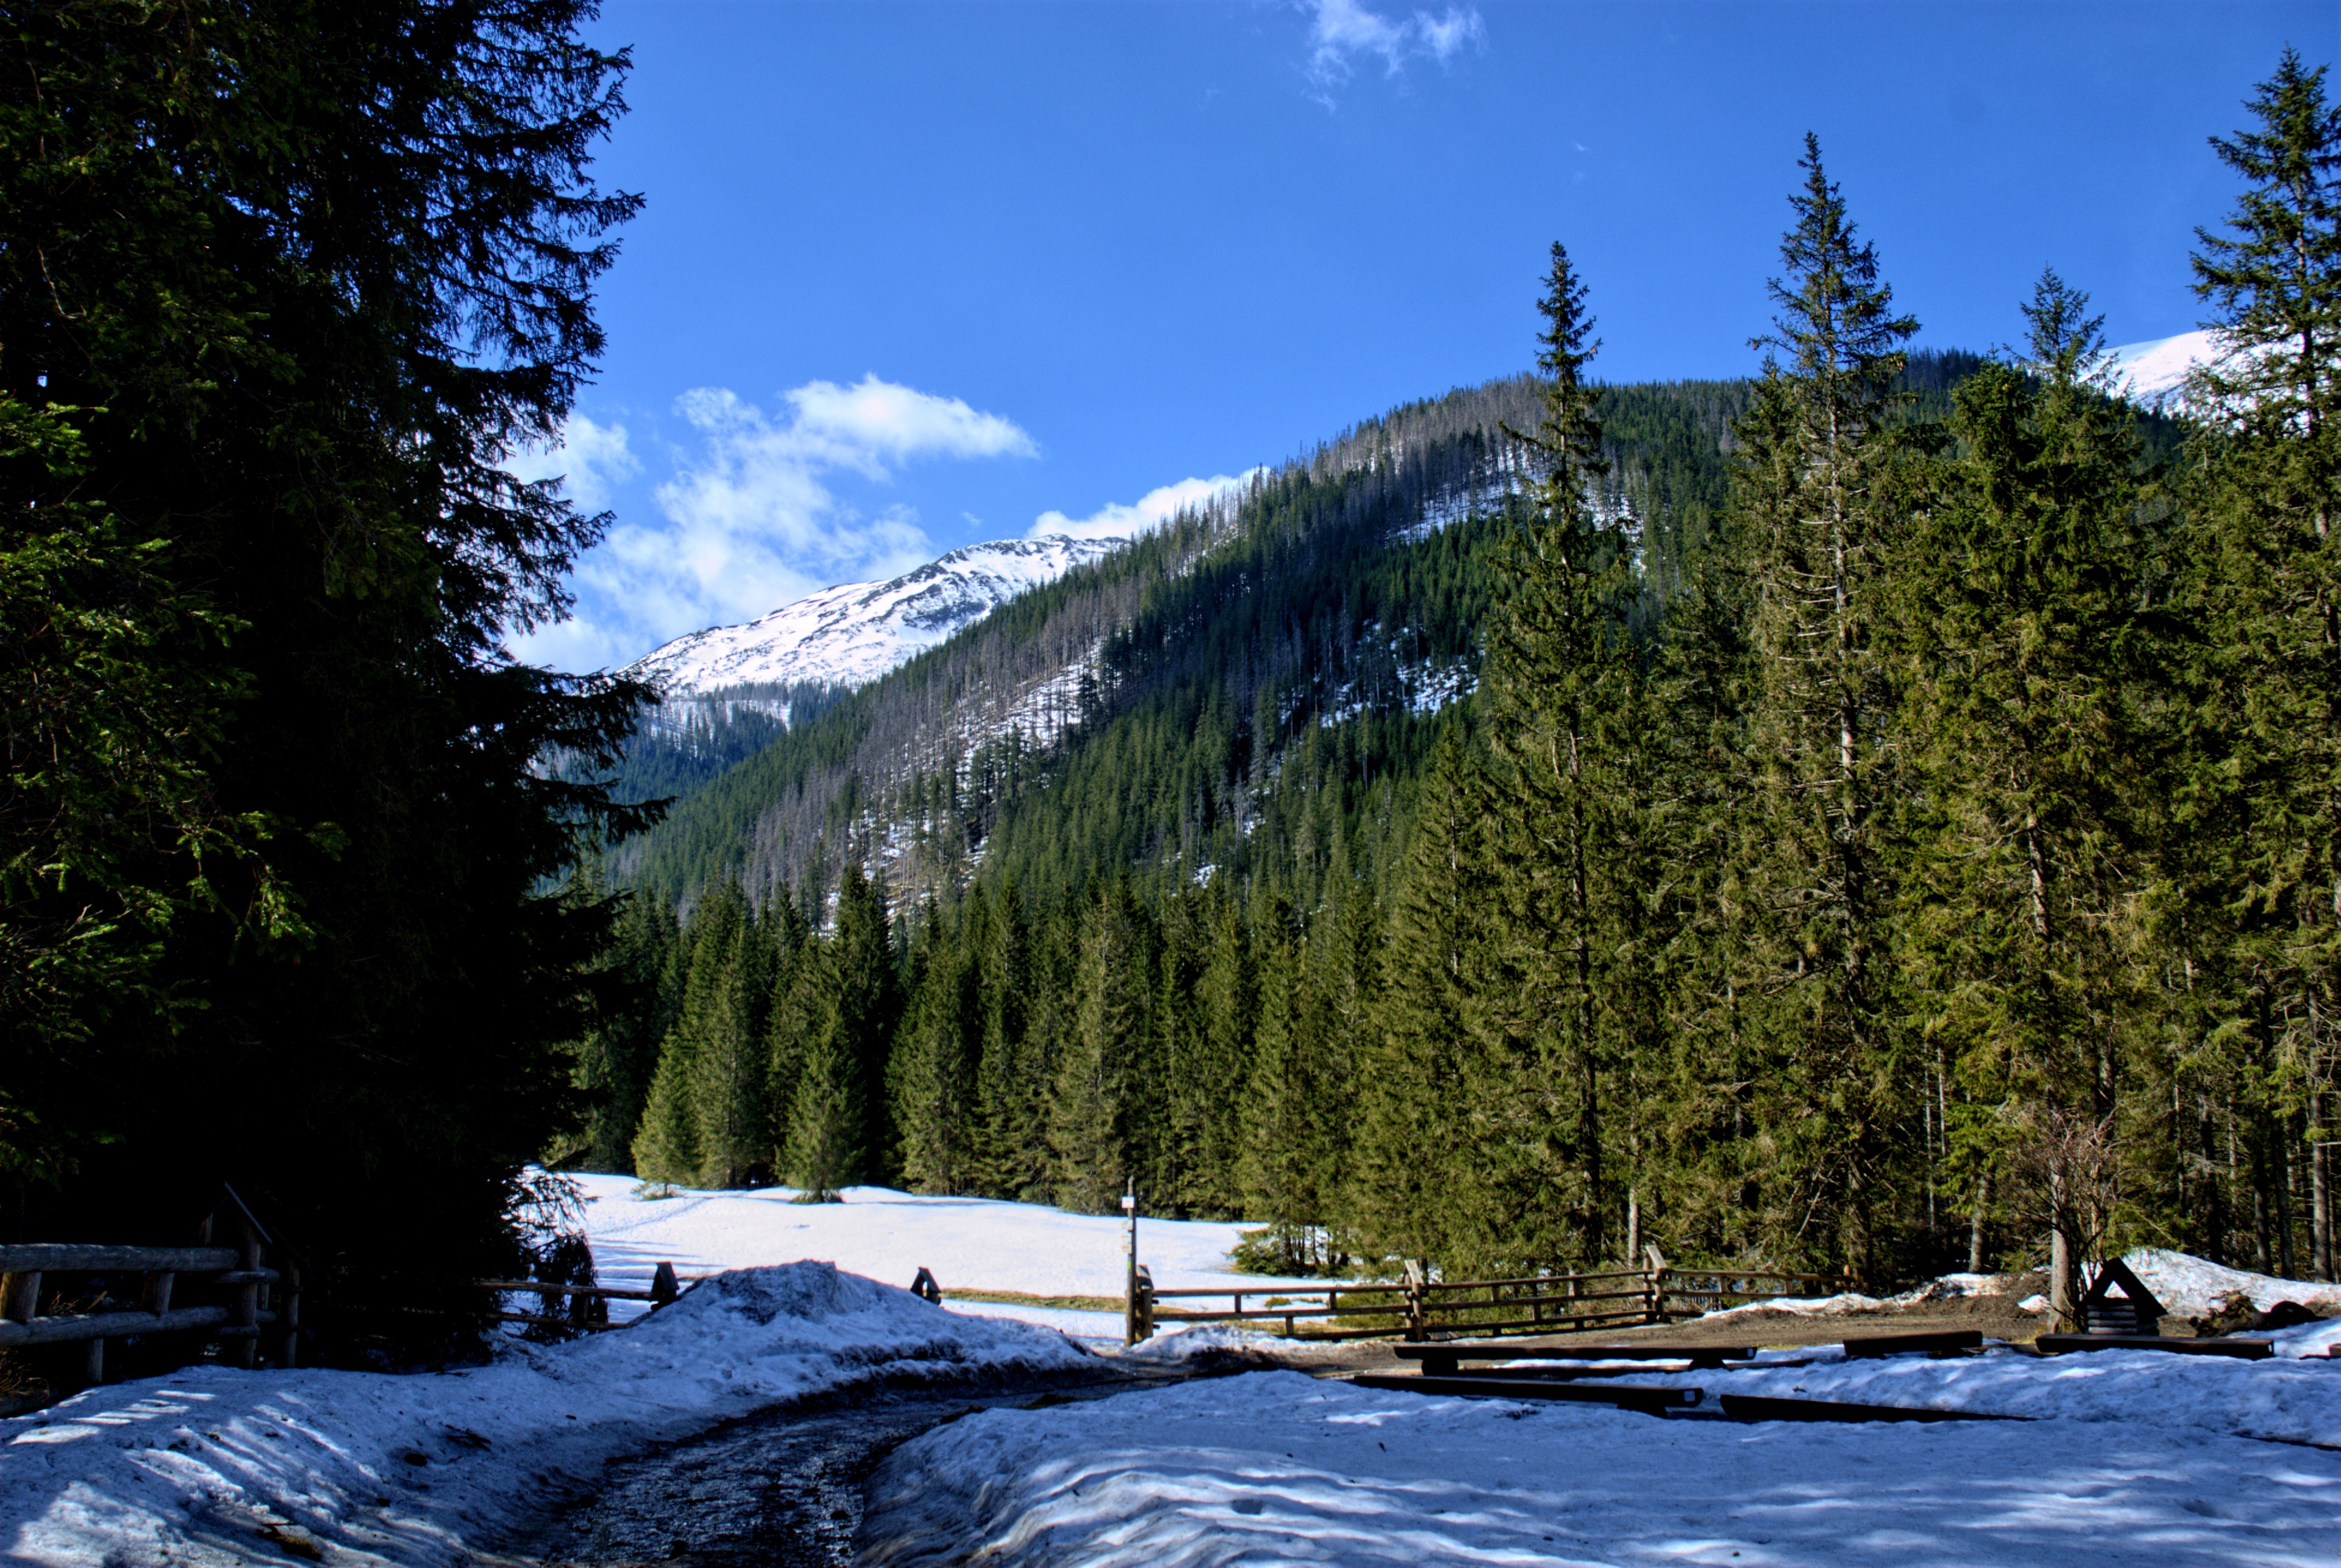
landscape, tree, nature, forest, wilderness, mountain, snow, winter, trail, lake, view, mountain range, spring, weather, tourism, season, ridge, rocks, mountains, alps, tatry, mountain pass, western tatras, mountainous landforms, ko cieliska valley